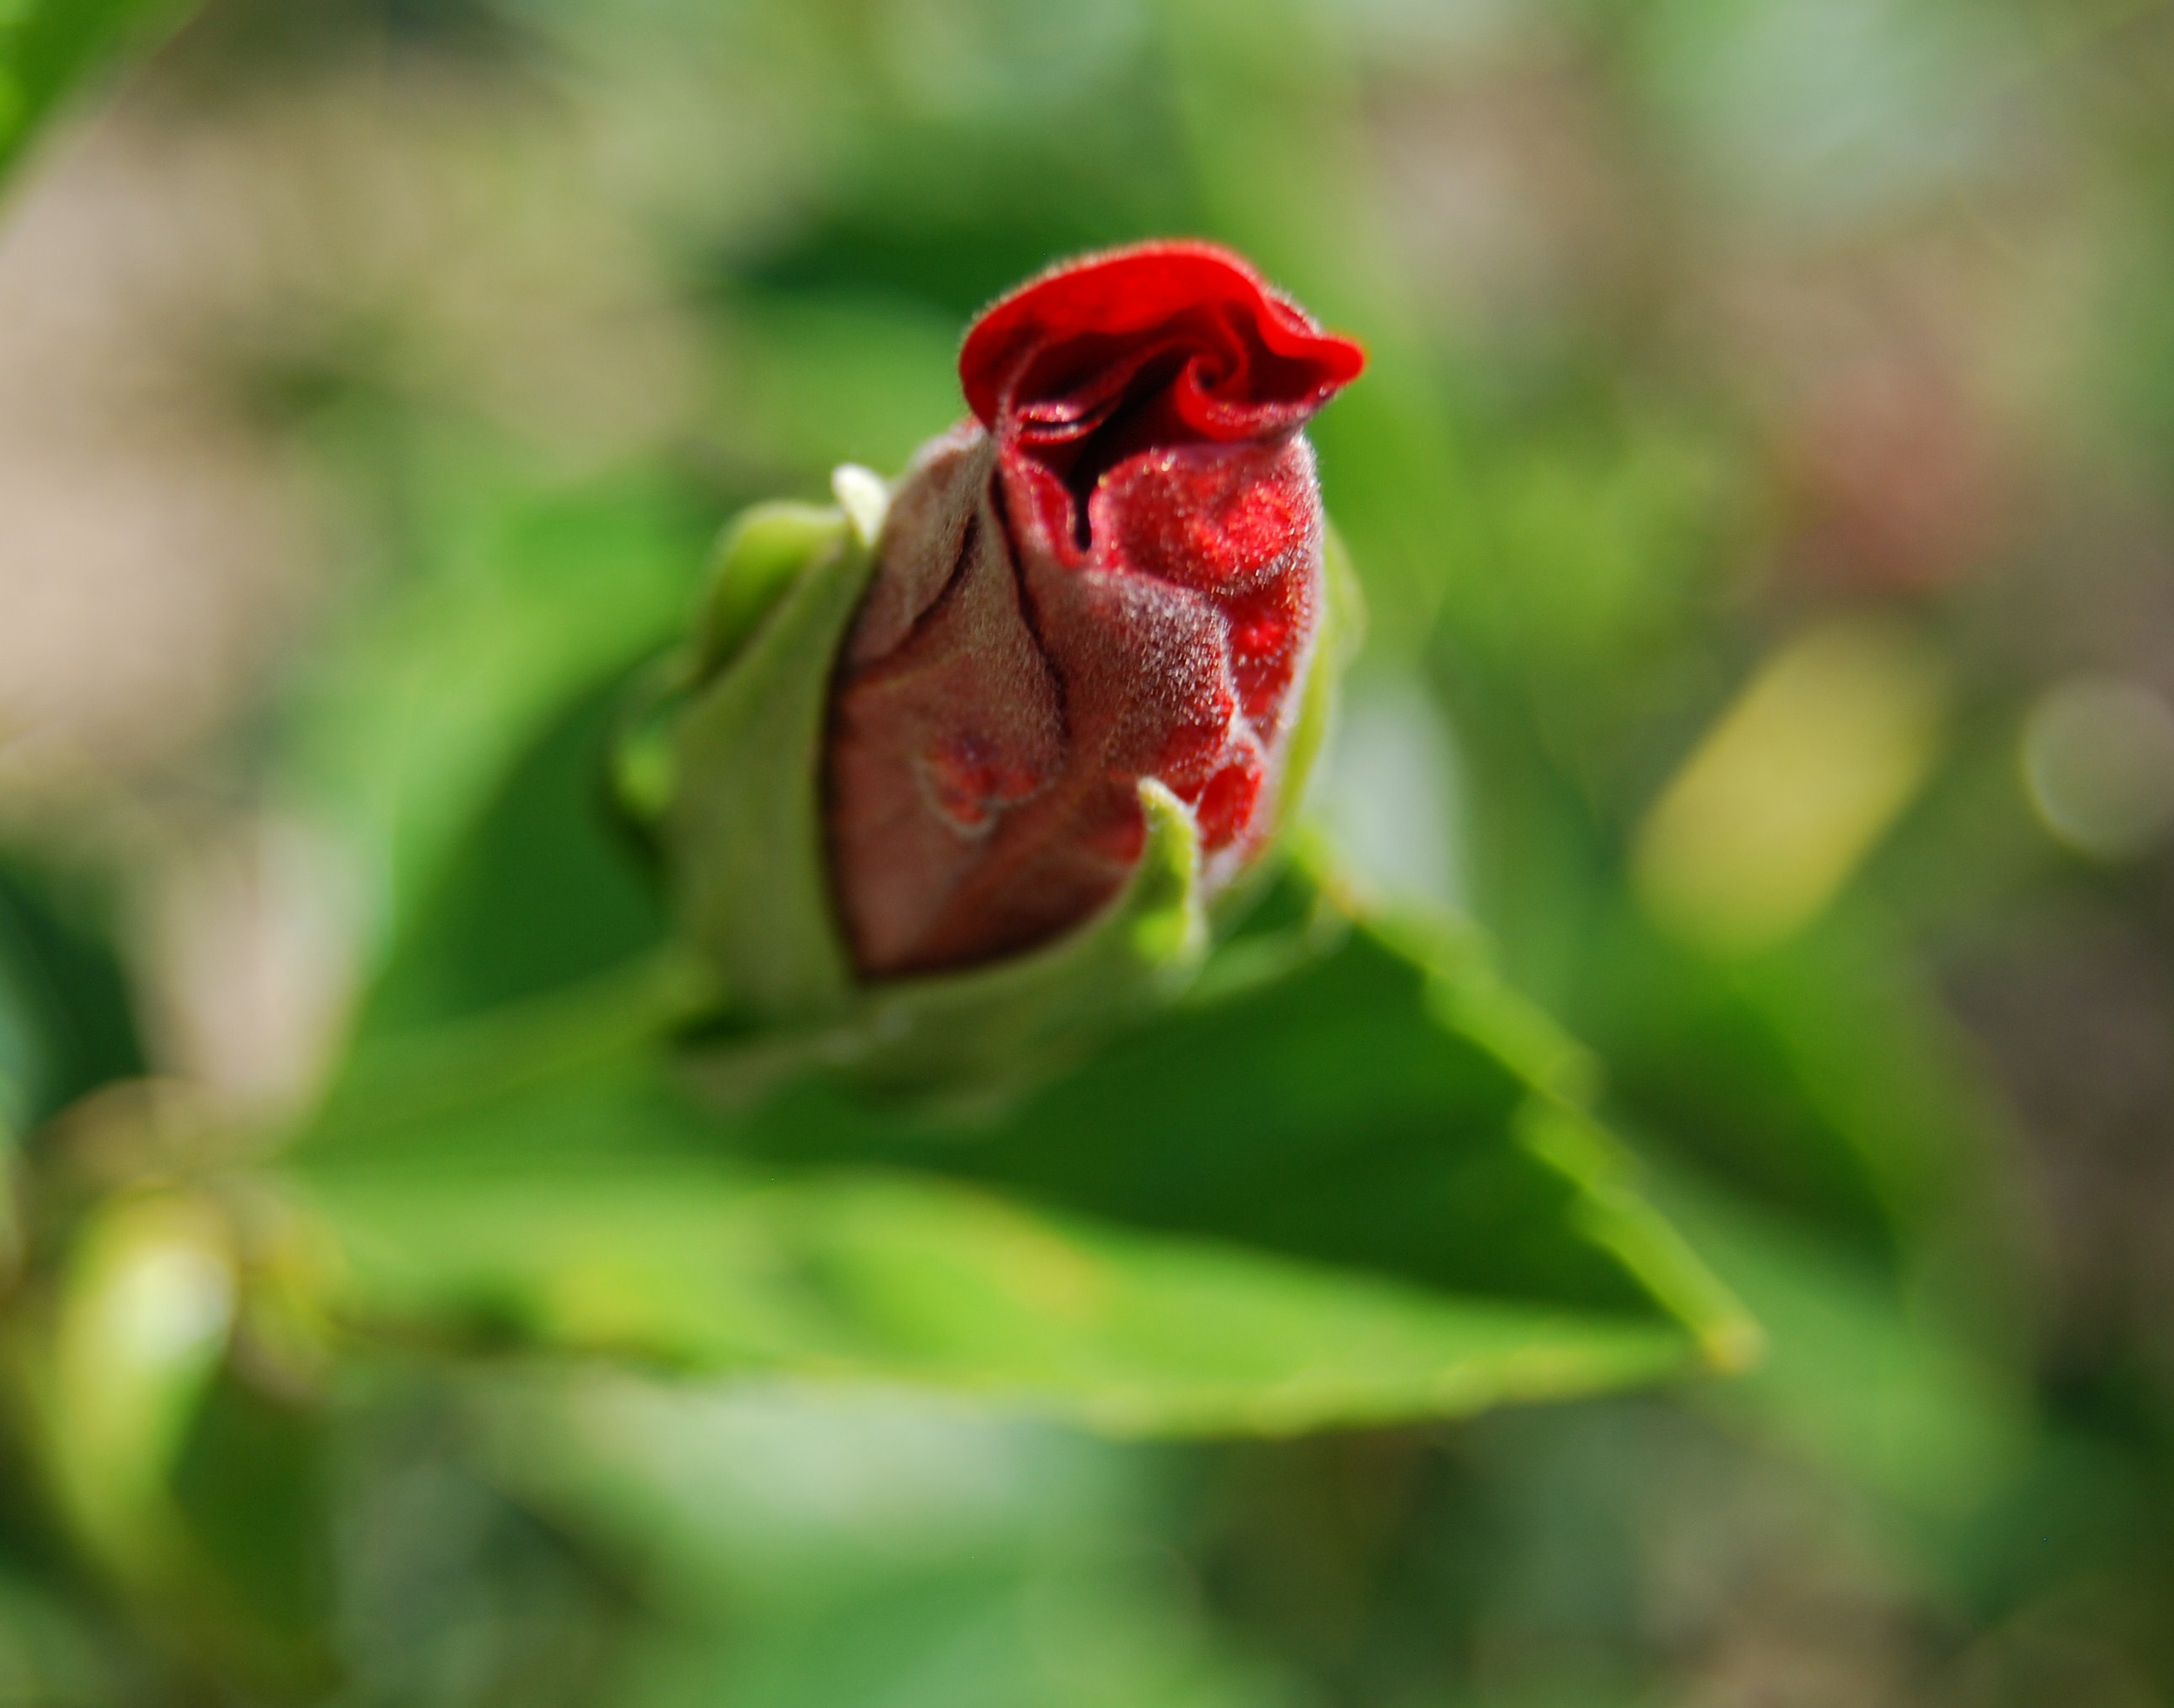
nature, bird, plant, texture, leaf, flower, petal, bloom, spring, green, red, beak, macro, colorful, flora, fauna, flowers, close up, geranium, petals, decorative, bud, macro photography, ornamental plant, garden plant, flowering plant, flower petals, geranium greenhouse, land plant, perching bird, geranium hybrid